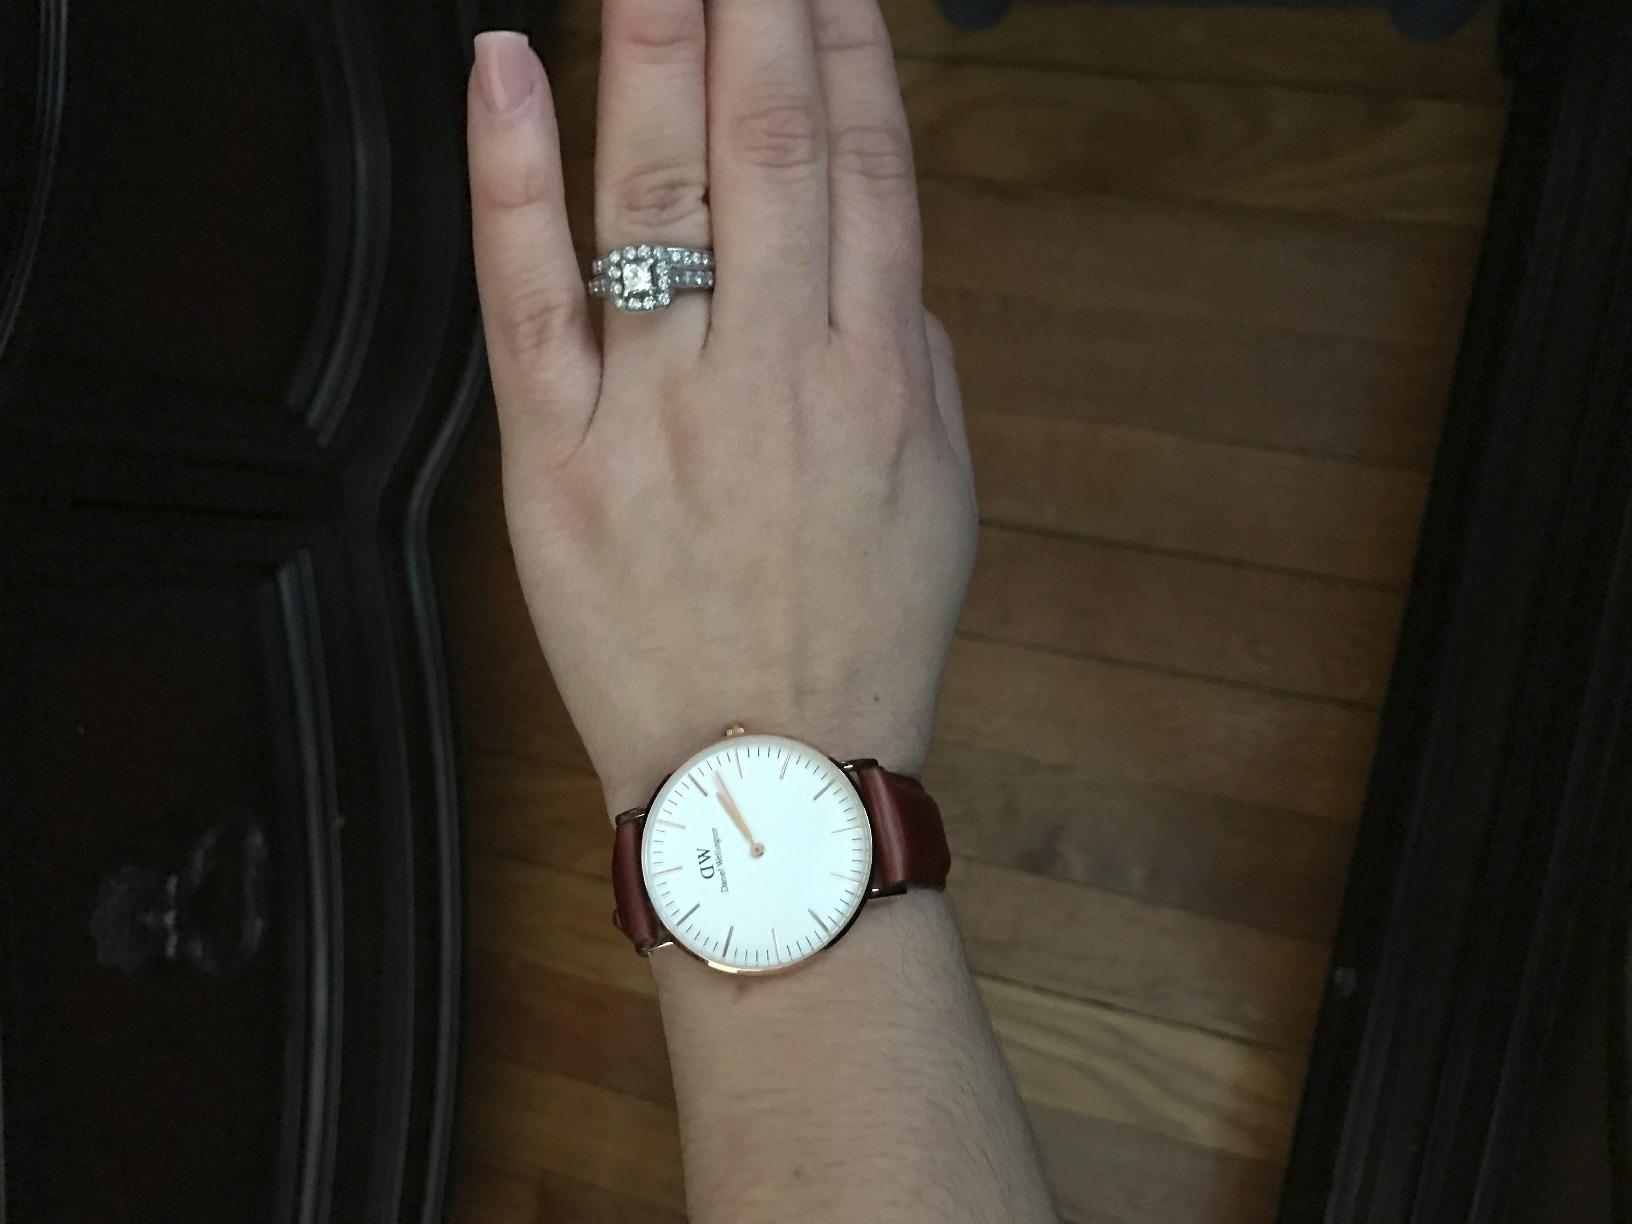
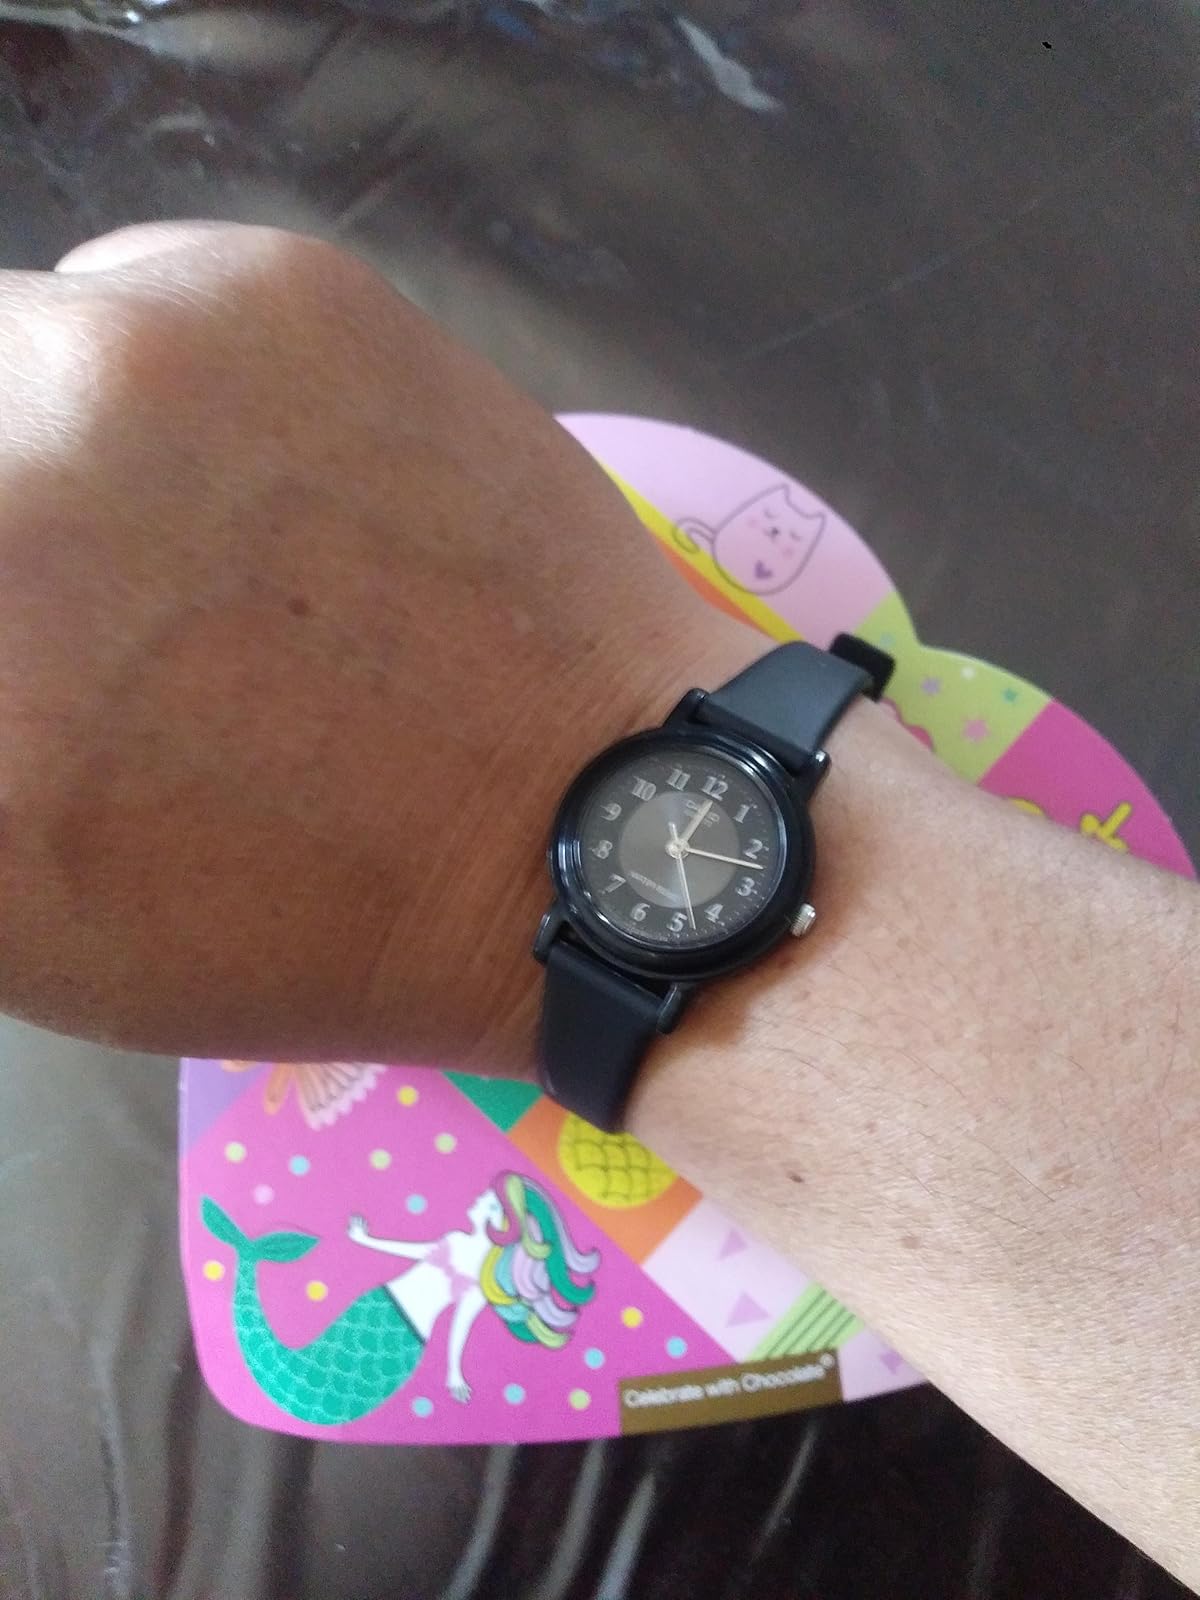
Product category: accessories_watch
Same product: no